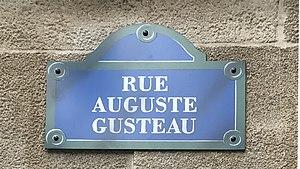
Disney Land Paris en 2017
Ratatouille est le huitième film d'animation en images de synthèse des studios américains Pixar, réalisé par Brad Bird et sorti en salles en 2007.